Summit Public Schools

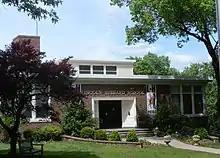
Lincoln-Hubbard Elementary

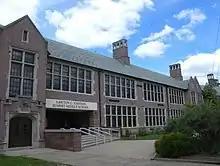
Lawton C Johnson Middle School

The Summit Public Schools is a comprehensive community public school district that serves students in pre-kindergarten through twelfth grade from Summit, in Union County, in the U.S. state of New Jersey.